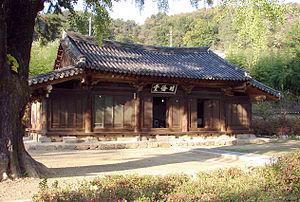
Jeonju est la capitale de la province du Jeolla du Nord en Corée du Sud. A environ 2 h 30 de Séoul, c'est un centre touristique célèbre pour ses spécialités culinaires, son patrimoine historique, ses activités sportives ainsi que la tenue de festivals innovants.